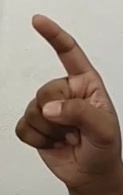
ASL sign: Z